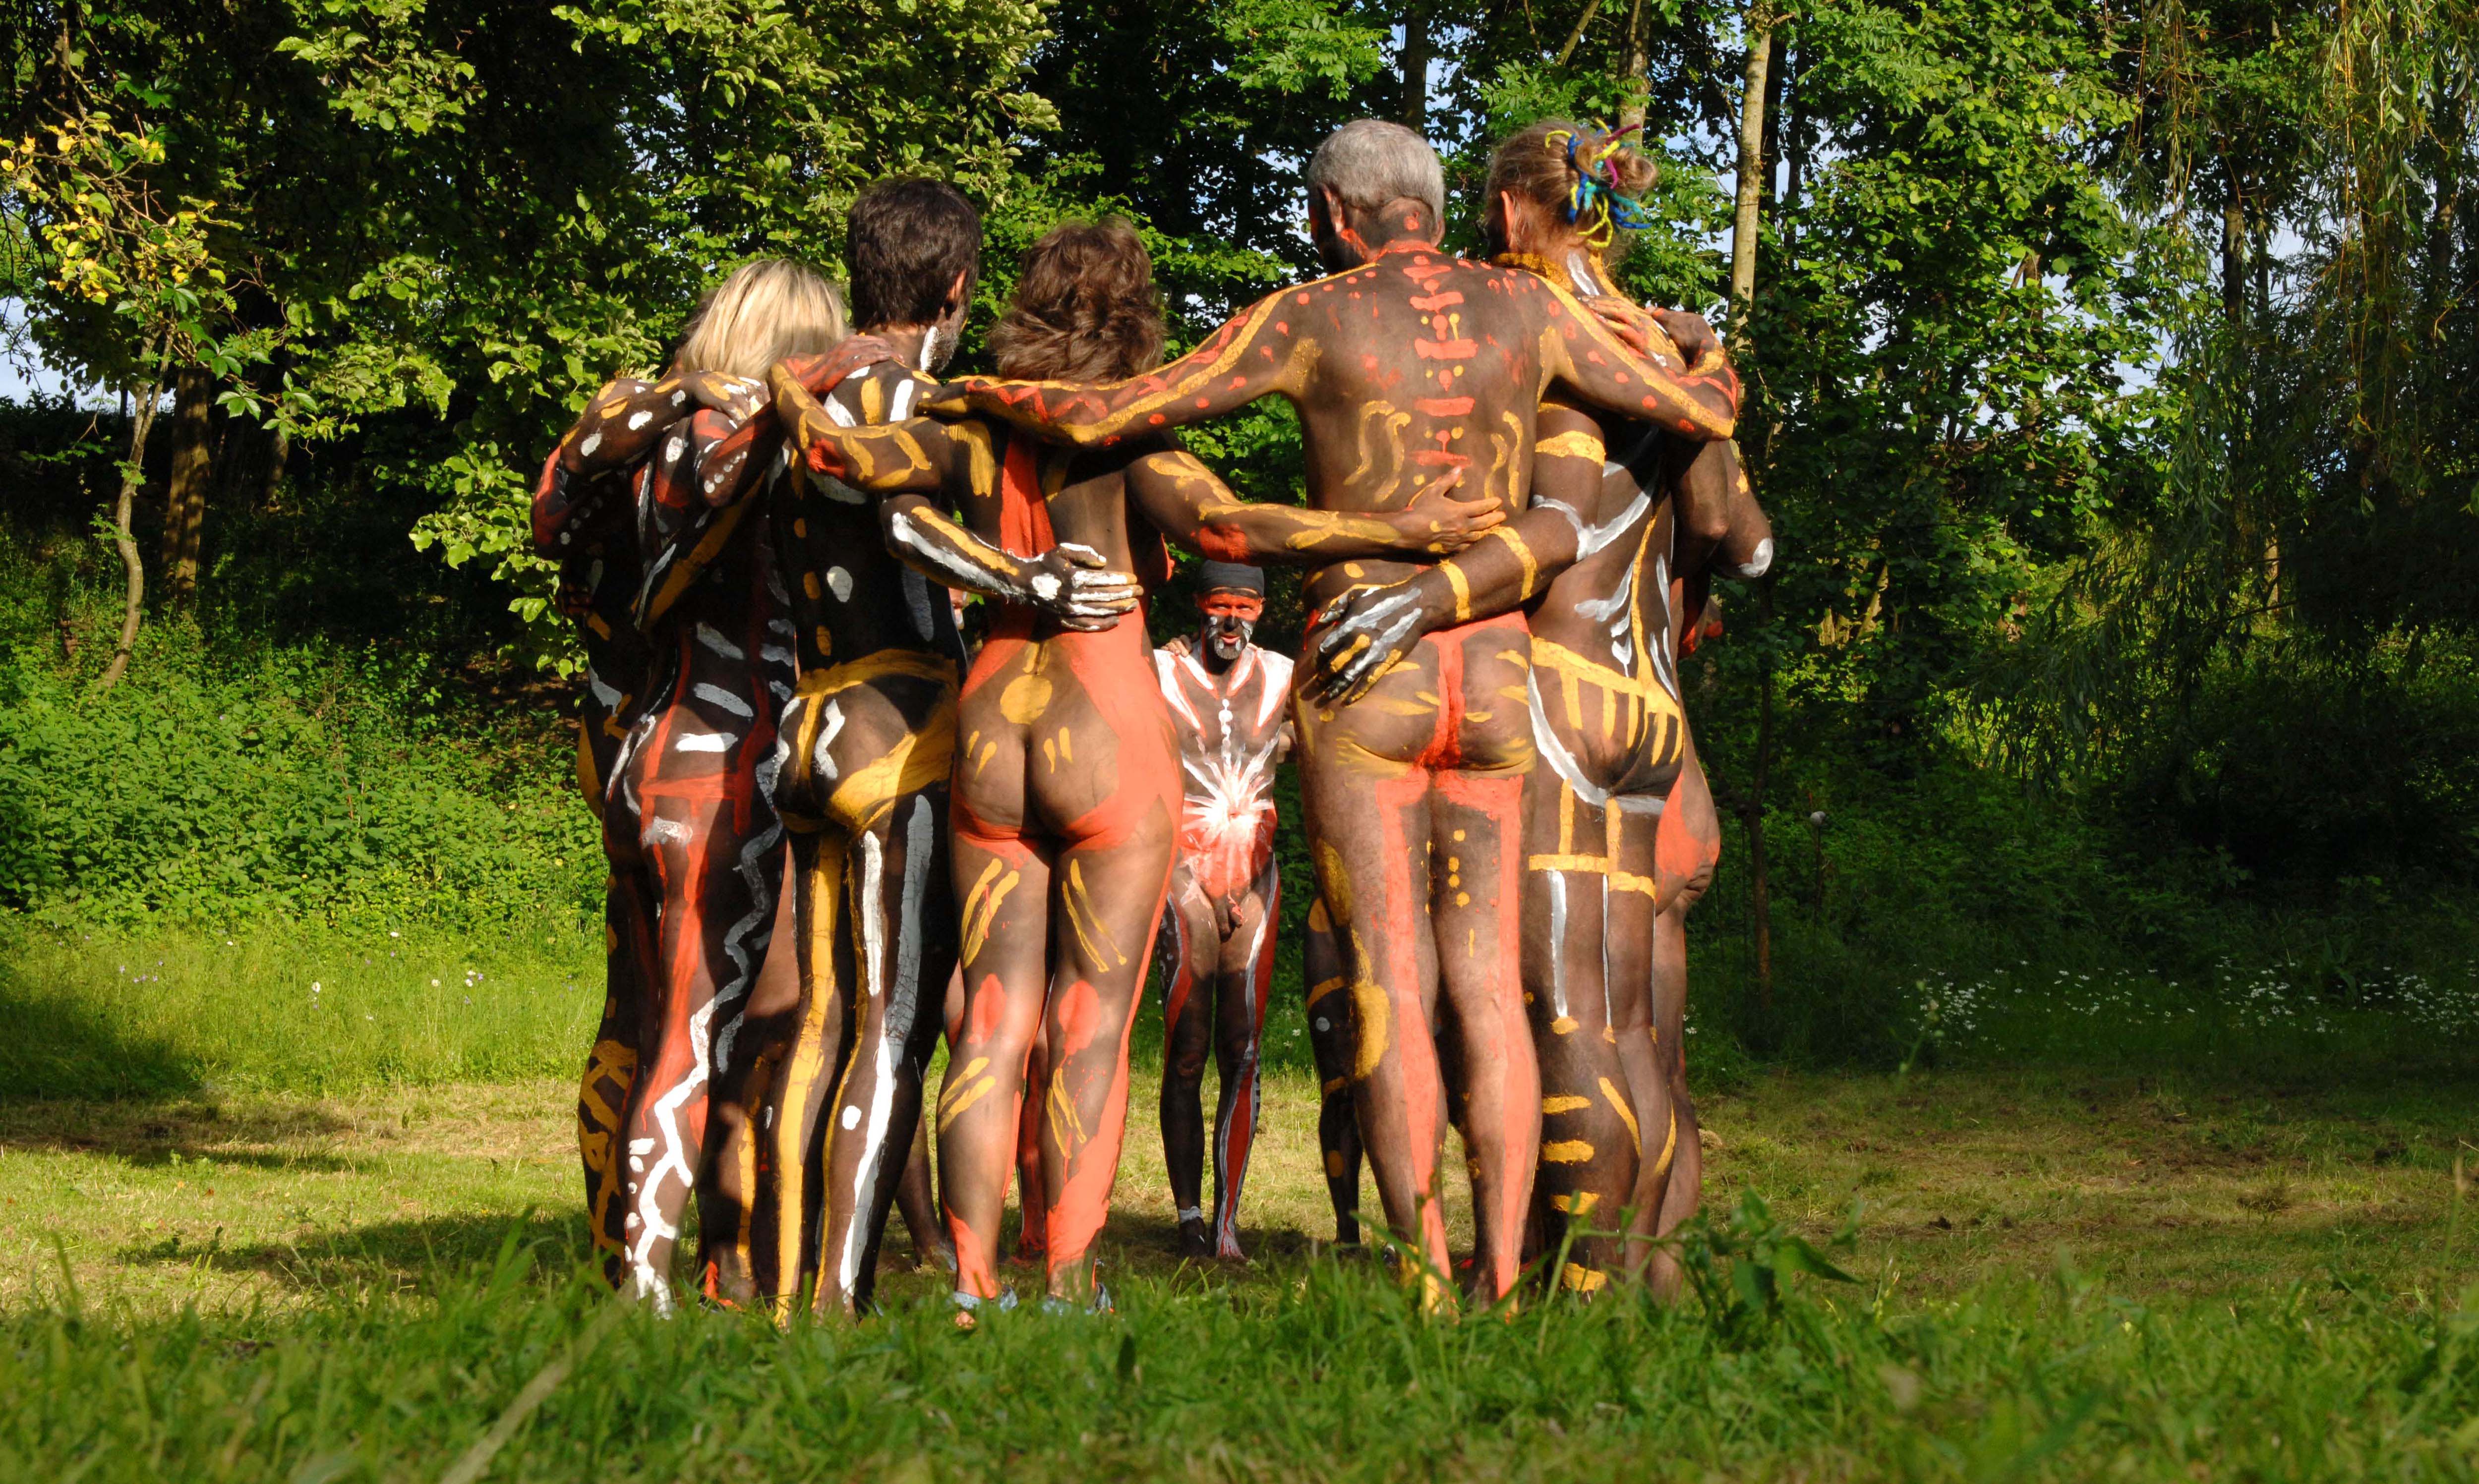
aborigines, adventure, american indians, arms, art, artist, arts, ass, athlete, australia, back, barefoot, black, body, body painting, bodypainting, bottom, buttocks, carnival, ceremony, cicle, colour, colours, commitment, couple, courage, culture, dance, earth, elements, embrace, energy, erotic, ethnic, eyes, face, female, feminine, festival, flesh, foot, freedom, friends, girl, girls, group, happiness, healing, heart, holiday, holidays, hot girls, illustration, indian, indians, indigenous, joy of life, legs, liberty, love, magic, makeup, male, male nude, man, masculine, mask, men, mother earth, mystical, naked, naked man, naked woman, native, nature, nude, nude man, nude woman, nude women, outdoor, painted body, painter, painting, peace, penis, people, phantasy, power, red, religion, respect, ritual, seminar, sexy, shaman, shamanism, shoulders, skin, soul, spirit, spirituality, sport, sports, summer, tantra, theatre, therapy, thighs, totem, tradition, training, travel, tribe, vacation, vision, vision quest, white, wild, wilderness, woman, women, yellow, human, muscle, sculpture